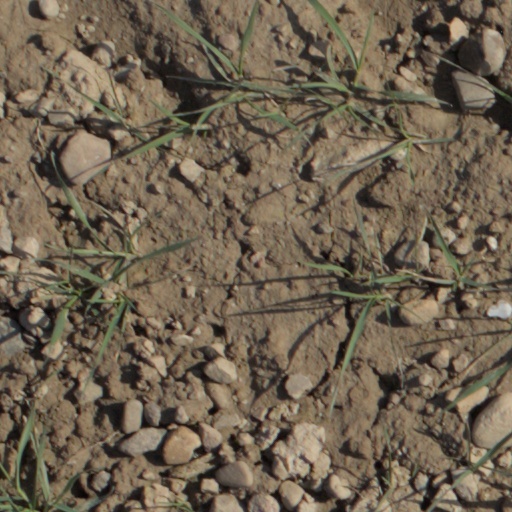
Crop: wheat